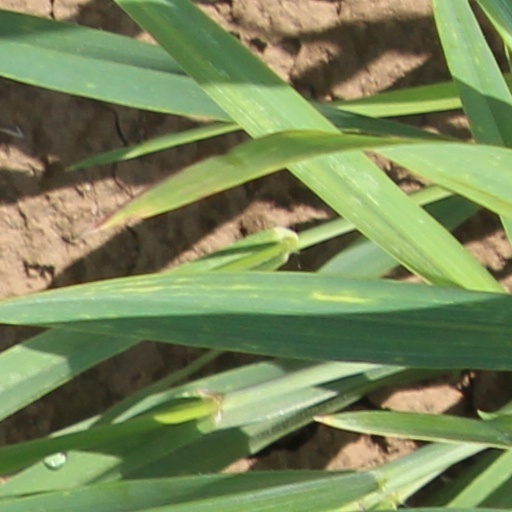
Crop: wheat